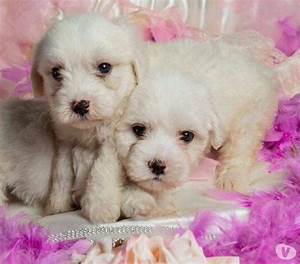
Label: cane